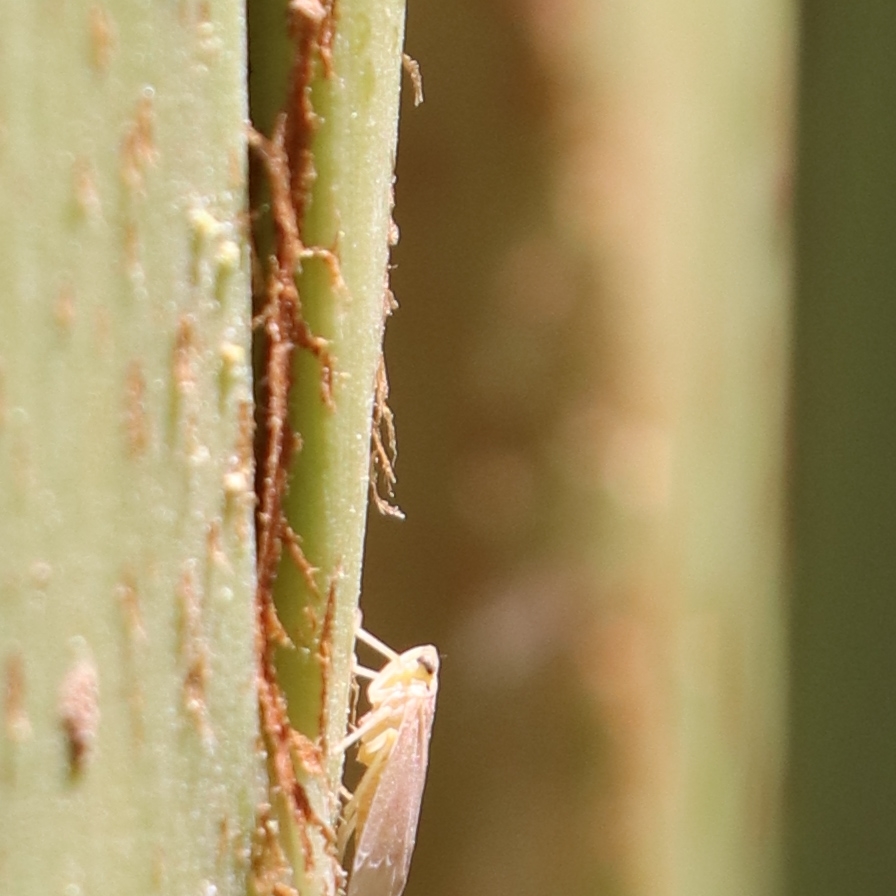
Label: Bug